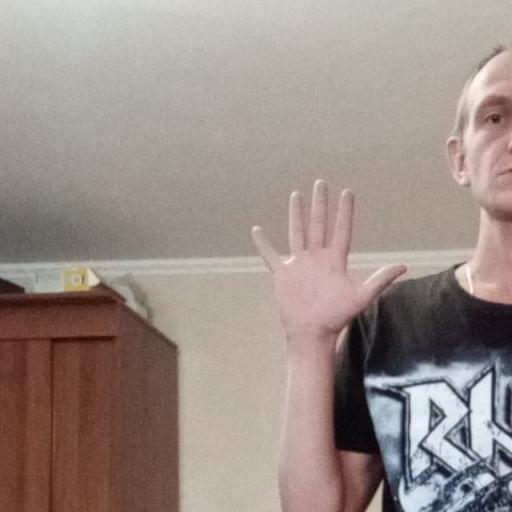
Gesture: palm